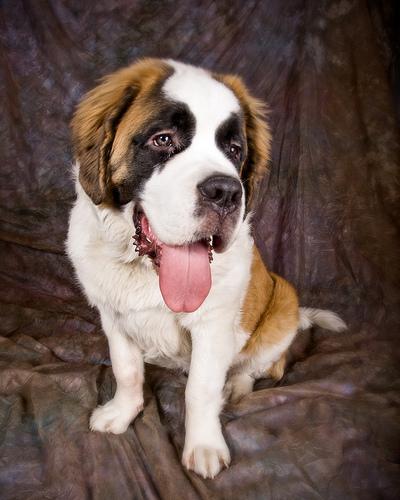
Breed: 211-n000068-Saint_Bernard